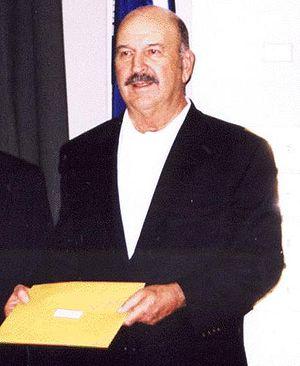
Les événements en Louisiane, d'abord en Louisiane puis dans l'actuel État des États-Unis, par décennies et par années.
Liste des Gouverneurs de Louisiane depuis son entrée dans les États-Unis en 1803.
Murphy J. Foster, Jr., né le 11 juillet 1930, fut gouverneur de la Louisiane du 8 janvier 1996 au 12 janvier 2004. Il est membre du Parti républicain.